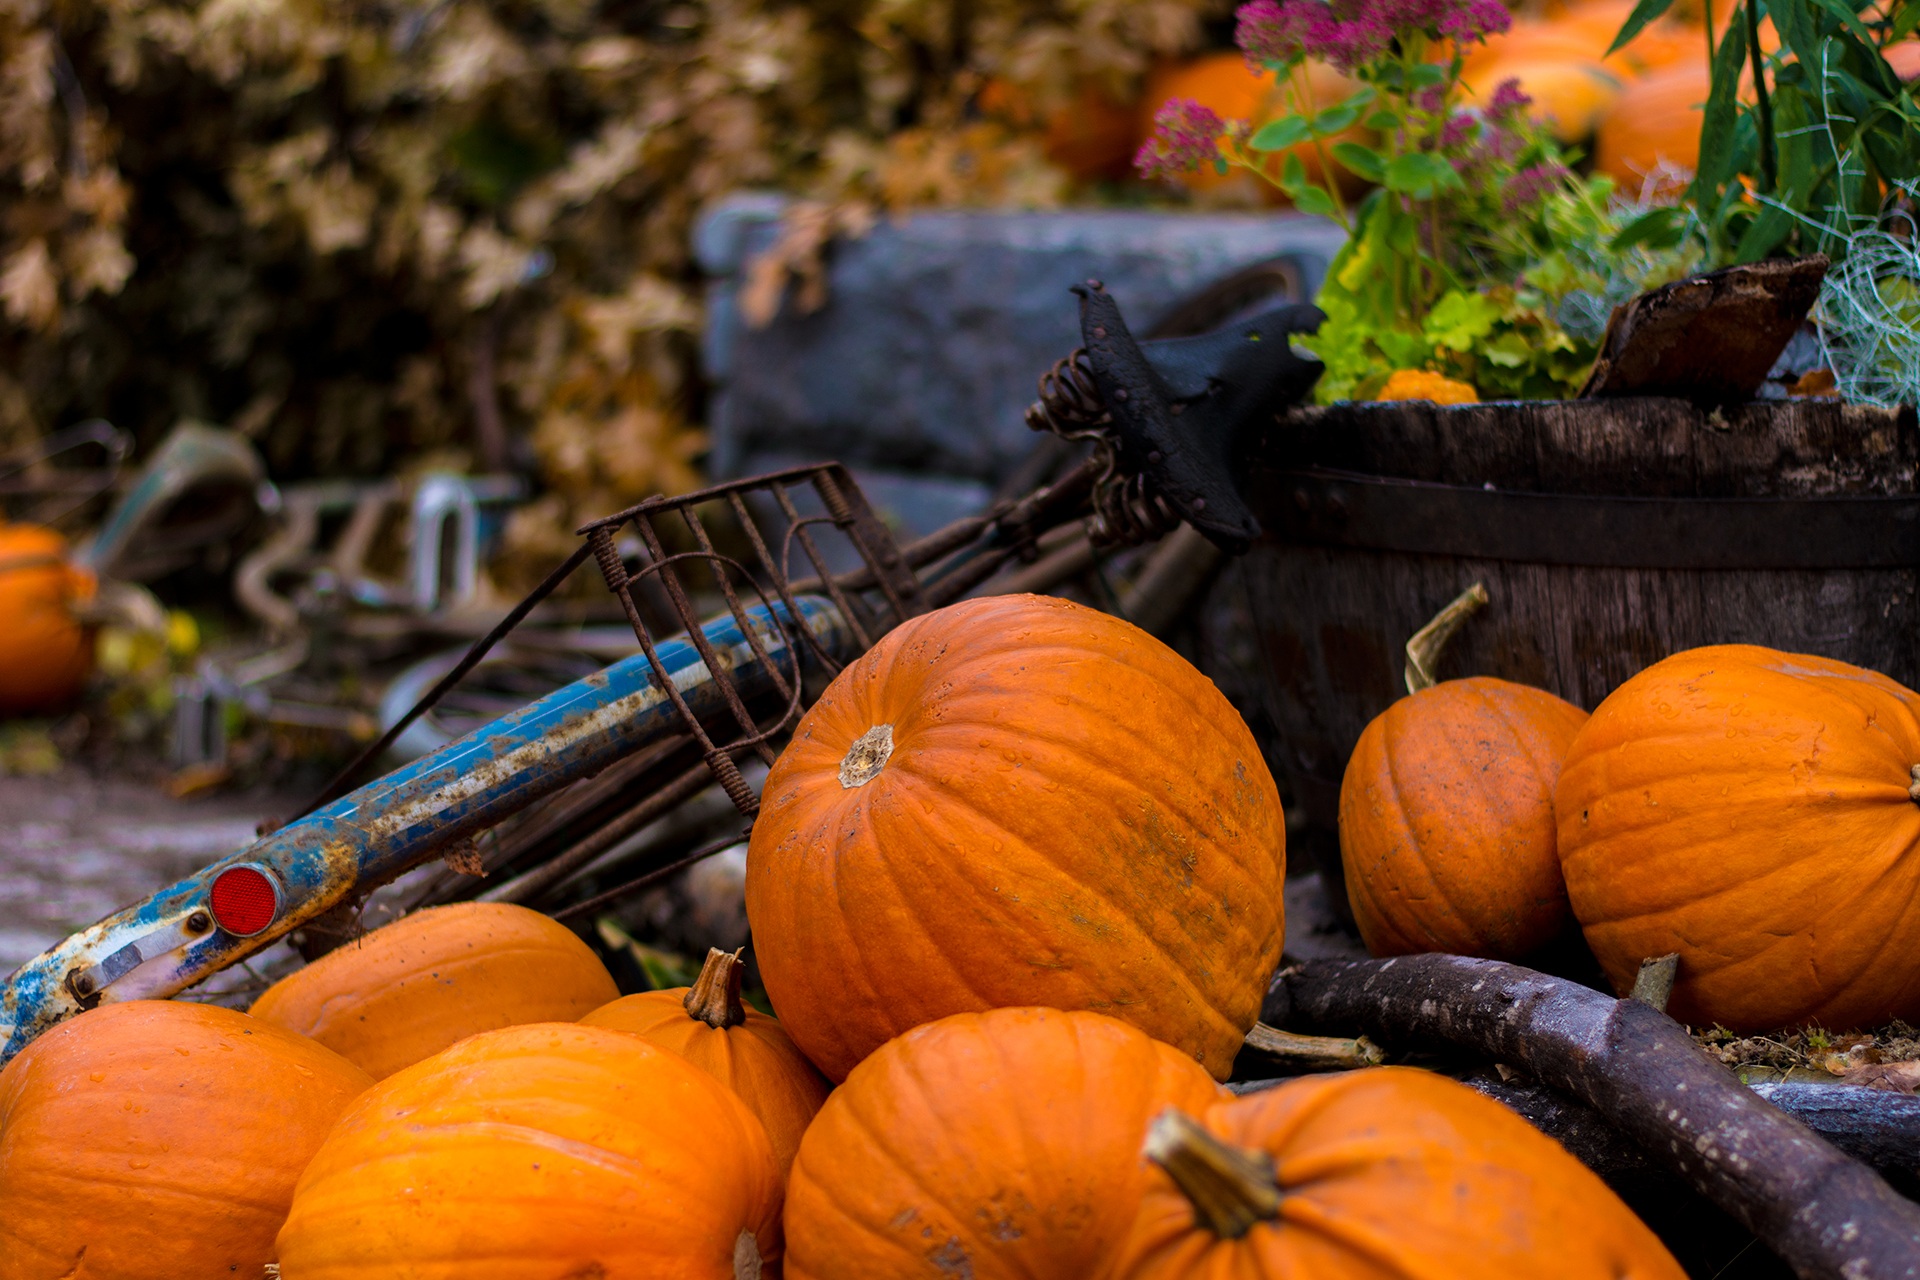
fruit, food, produce, vegetable, autumn, pumpkin, halloween, squash, gourd, calabaza, vegetarian food, cucurbita, local food, winter squash, cucumber gourd and melon family